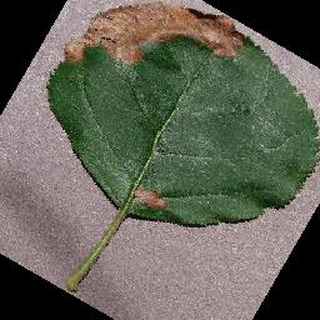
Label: apple_black_rot